Samir Sammoun

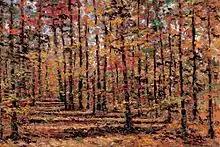
Walking with Giants by Samir Sammoun 40x60 Original Oil on Canvas

With his siblings in Lebanon, he is today the owner of an olive grove near his birthplace in Joun that produces extra virgin olive oils.